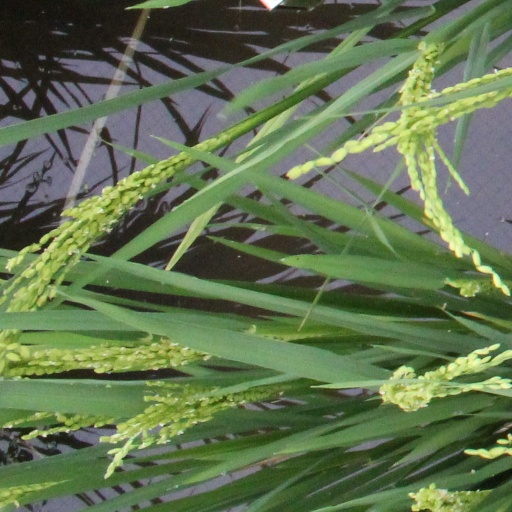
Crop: rice